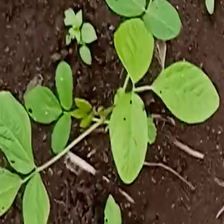
Weed species: Asian_Pigeonwings_(Clitoria Ternatea)